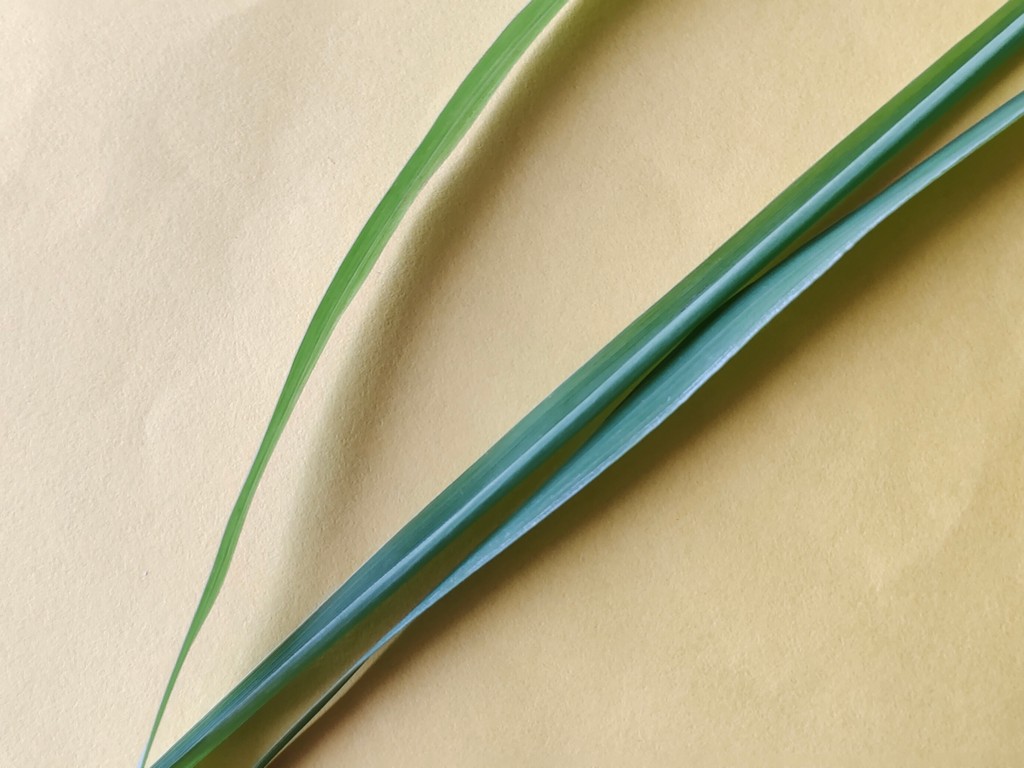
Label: Healthy